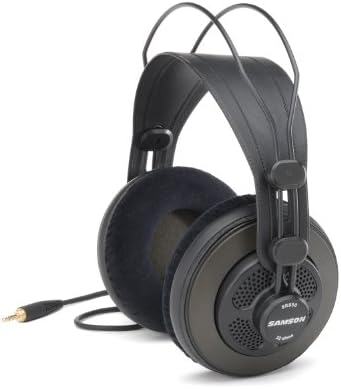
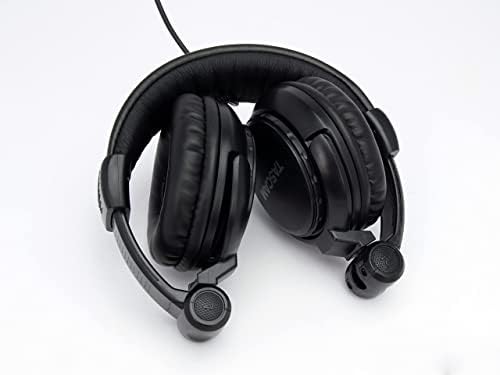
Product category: headphones
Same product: no